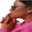
Label: woman